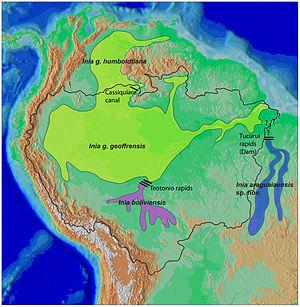
Le Boto, également appelé boutou, butu, dauphin rose de l'Amazone ou encore Inie de Geoffroy, est une espèce de mammifère de l'ordre des odontocètes. C'est un dauphin vivant exclusivement en rivière, donc un dauphin d'eau douce. C'est la seule espèce du genre Inia jusqu'à la découverte de l'espèce Inia araguaiaensis publiée en janvier 2014.